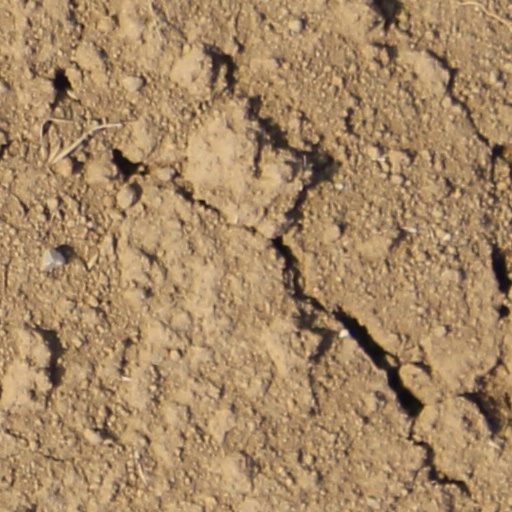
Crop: wheat